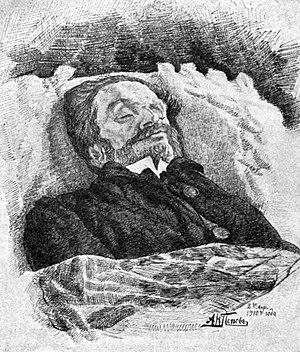
Mikhaïl Aleksandrovitch Vroubel est un peintre russe, né à Omsk le 17 mars 1856, mort à Saint-Pétersbourg le 14 avril 1910. Son père est d'ascendance polonaise ; sa mère, danoise, meurt alors qu'il n'a que trois ans.